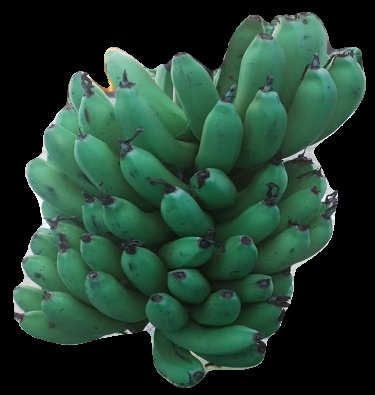
Variety: pachbale
Grade: grade2